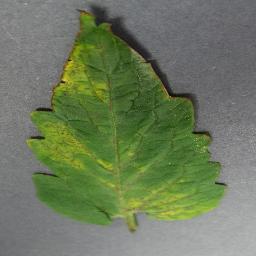
Label: Tomato___Tomato_Yellow_Leaf_Curl_Virus